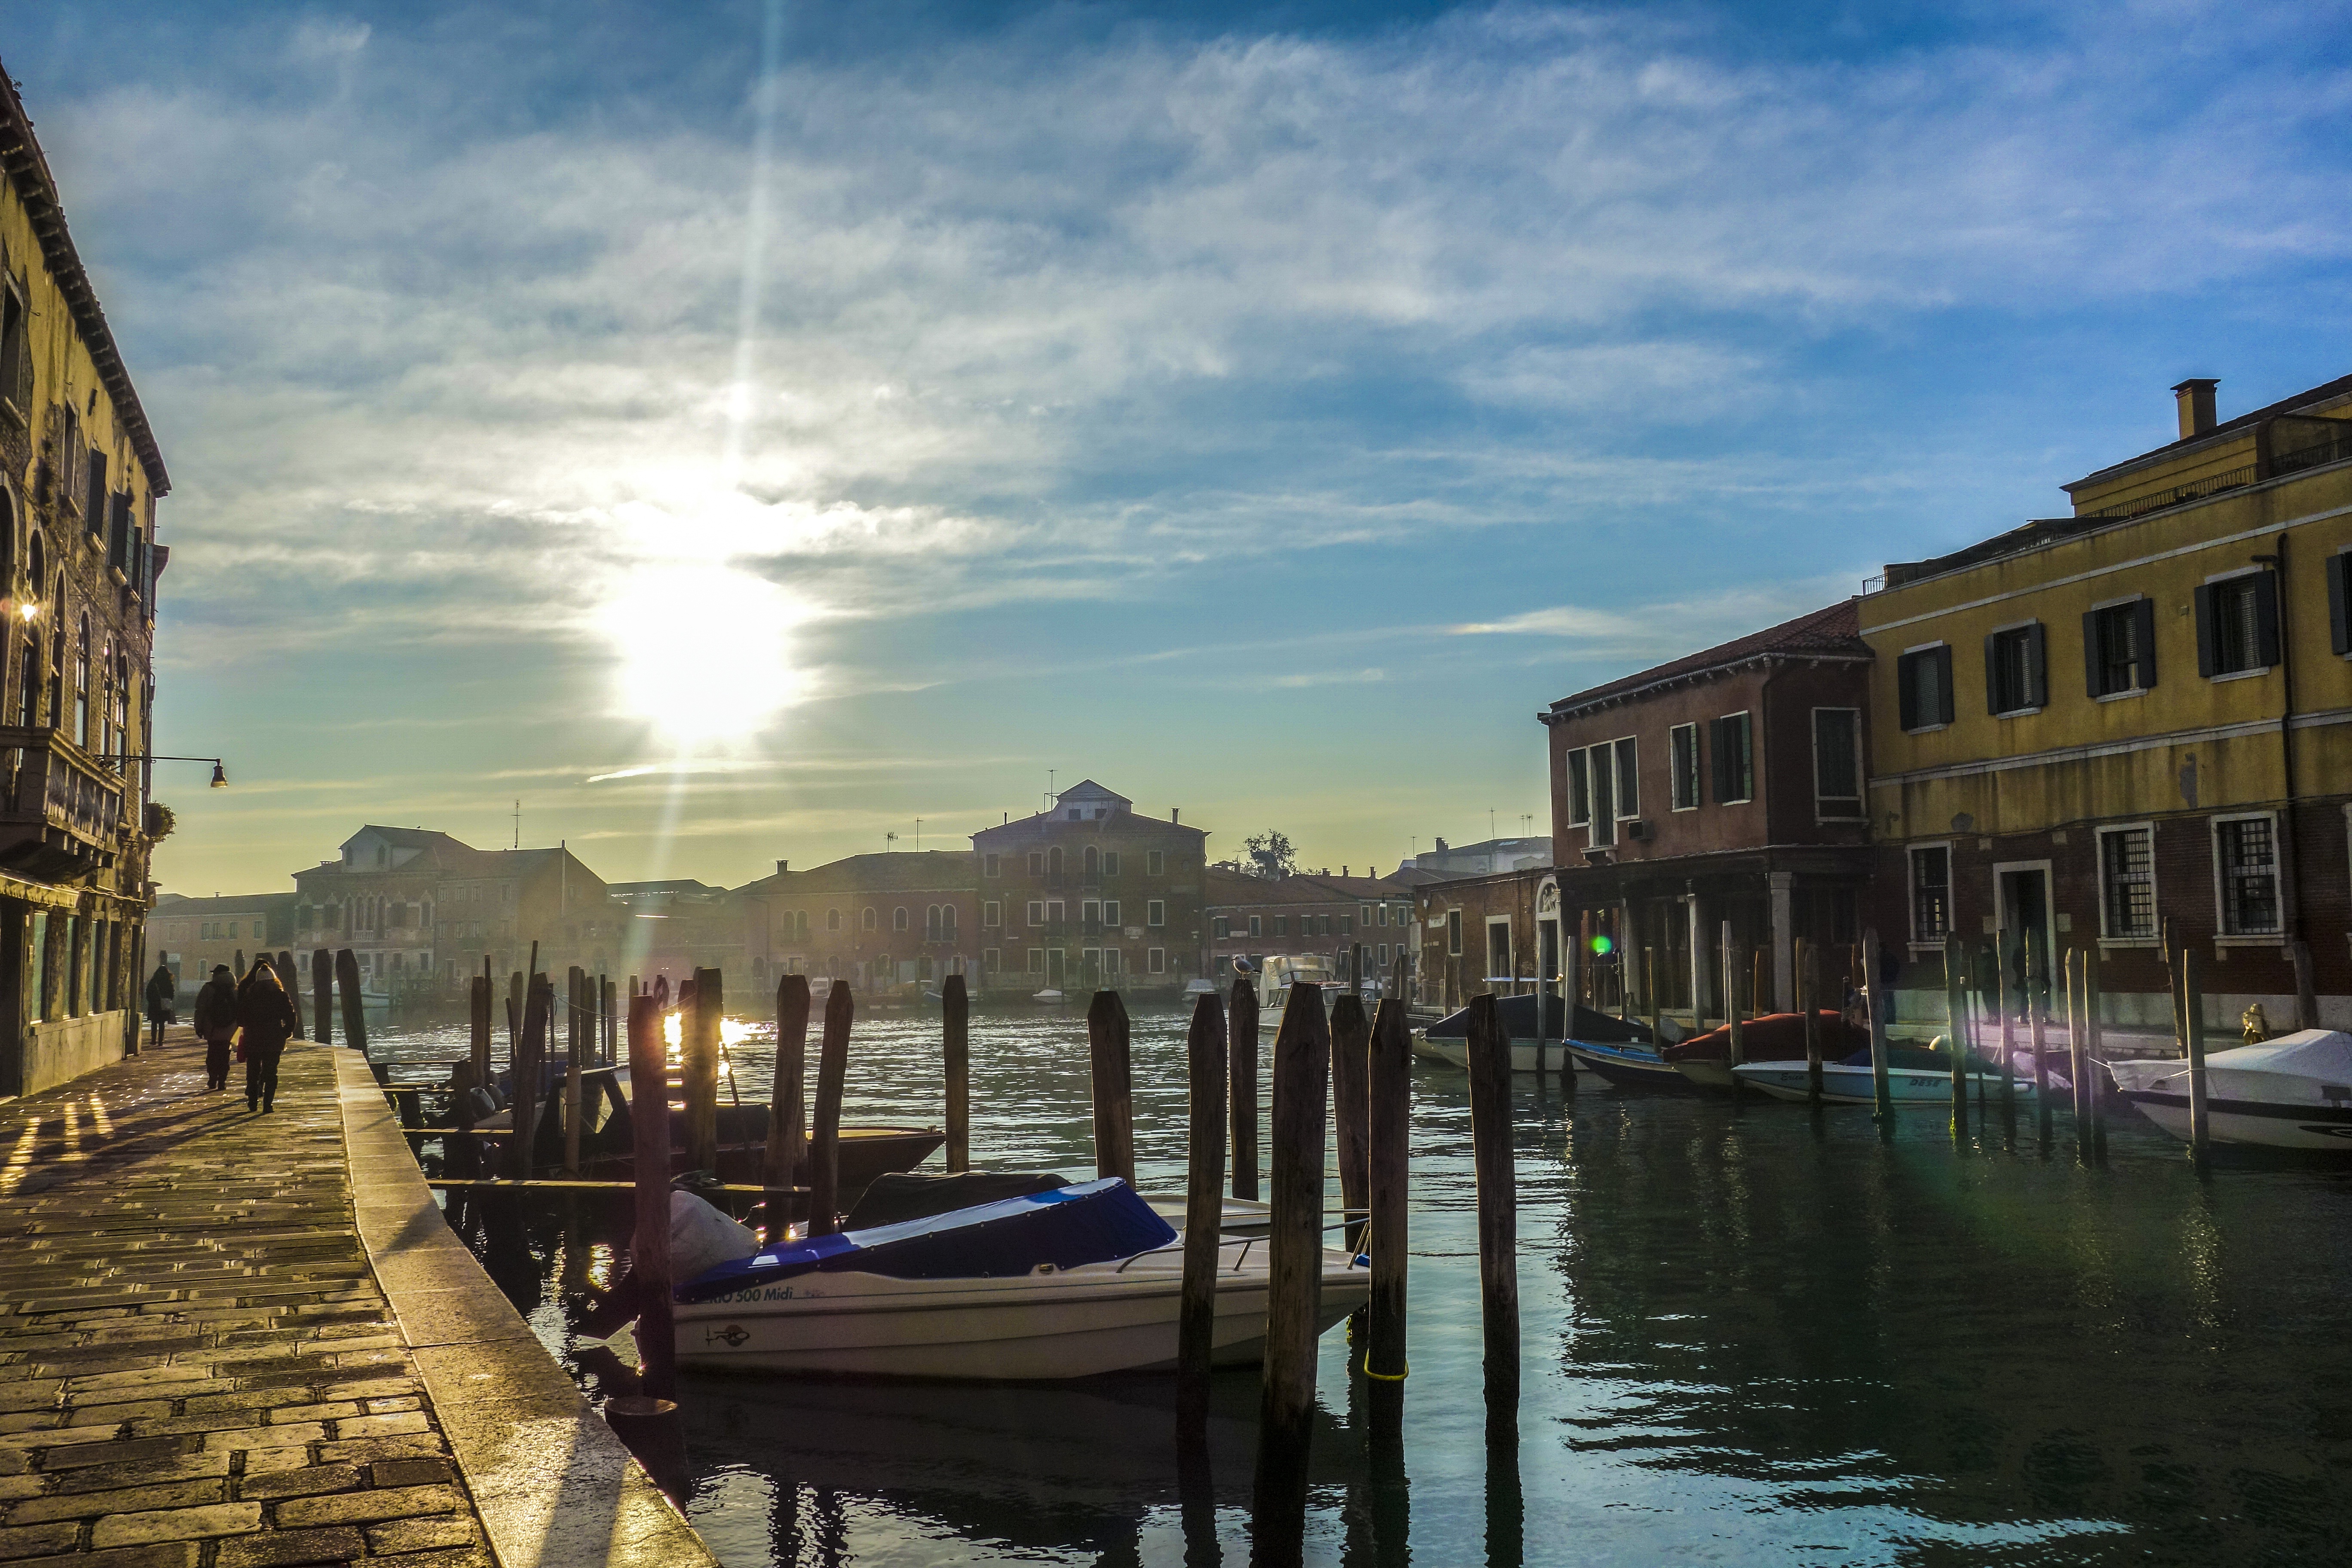
sea, water, dock, sunset, boat, town, city, river, canal, cityscape, vacation, travel, dusk, boot, evening, reflection, vehicle, holiday, italy, venice, marina, tourism, waterway, body of water, holidays, venezia, murano, town on the river, glass island